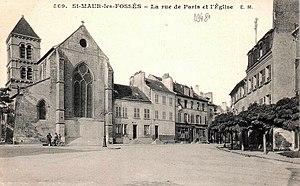
Saint-Maur-des-Fossés.Rue de Paris et église
L'église Saint-Nicolas est une église catholique située à Saint-Maur-des-Fossés, dans le diocèse de Créteil, en France. Elle est consacrée à saint Nicolas.